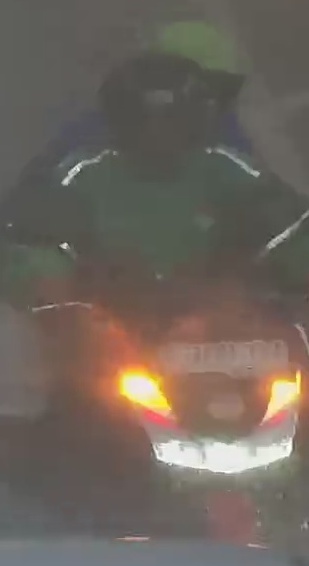
person-with-helmet: 2
person-without-helmet: 0